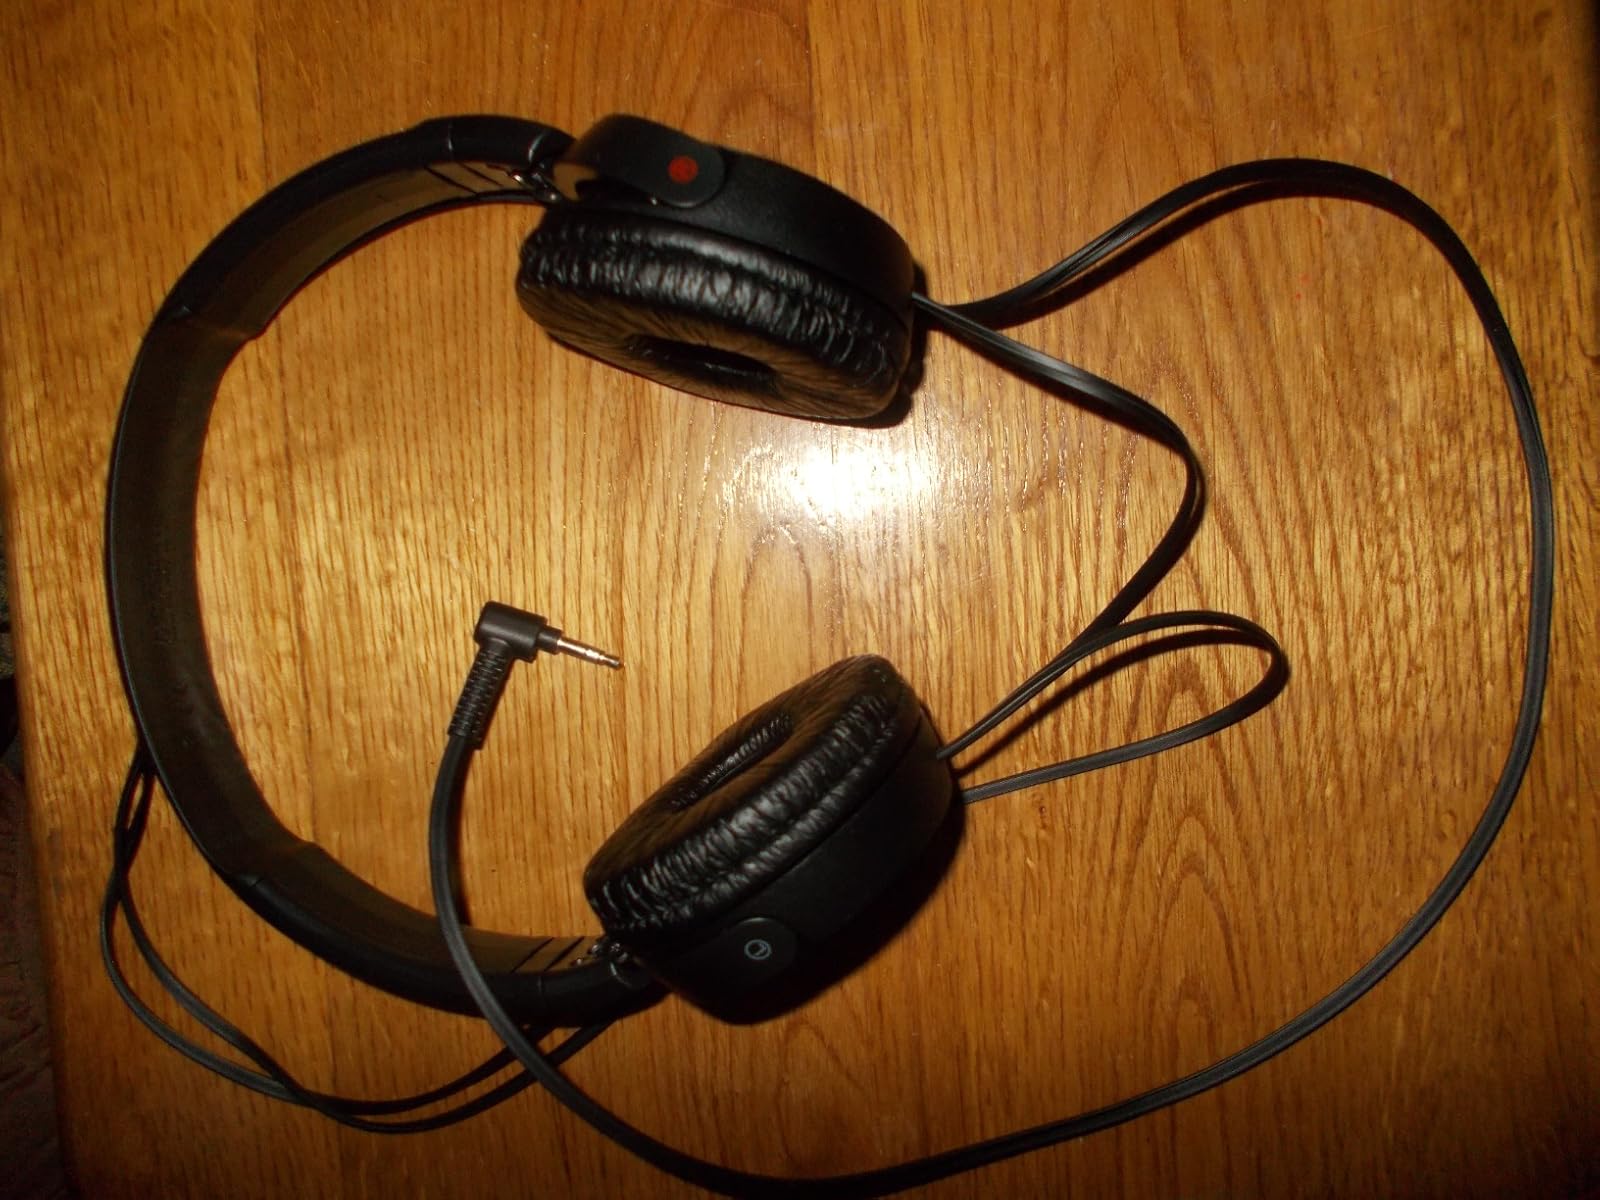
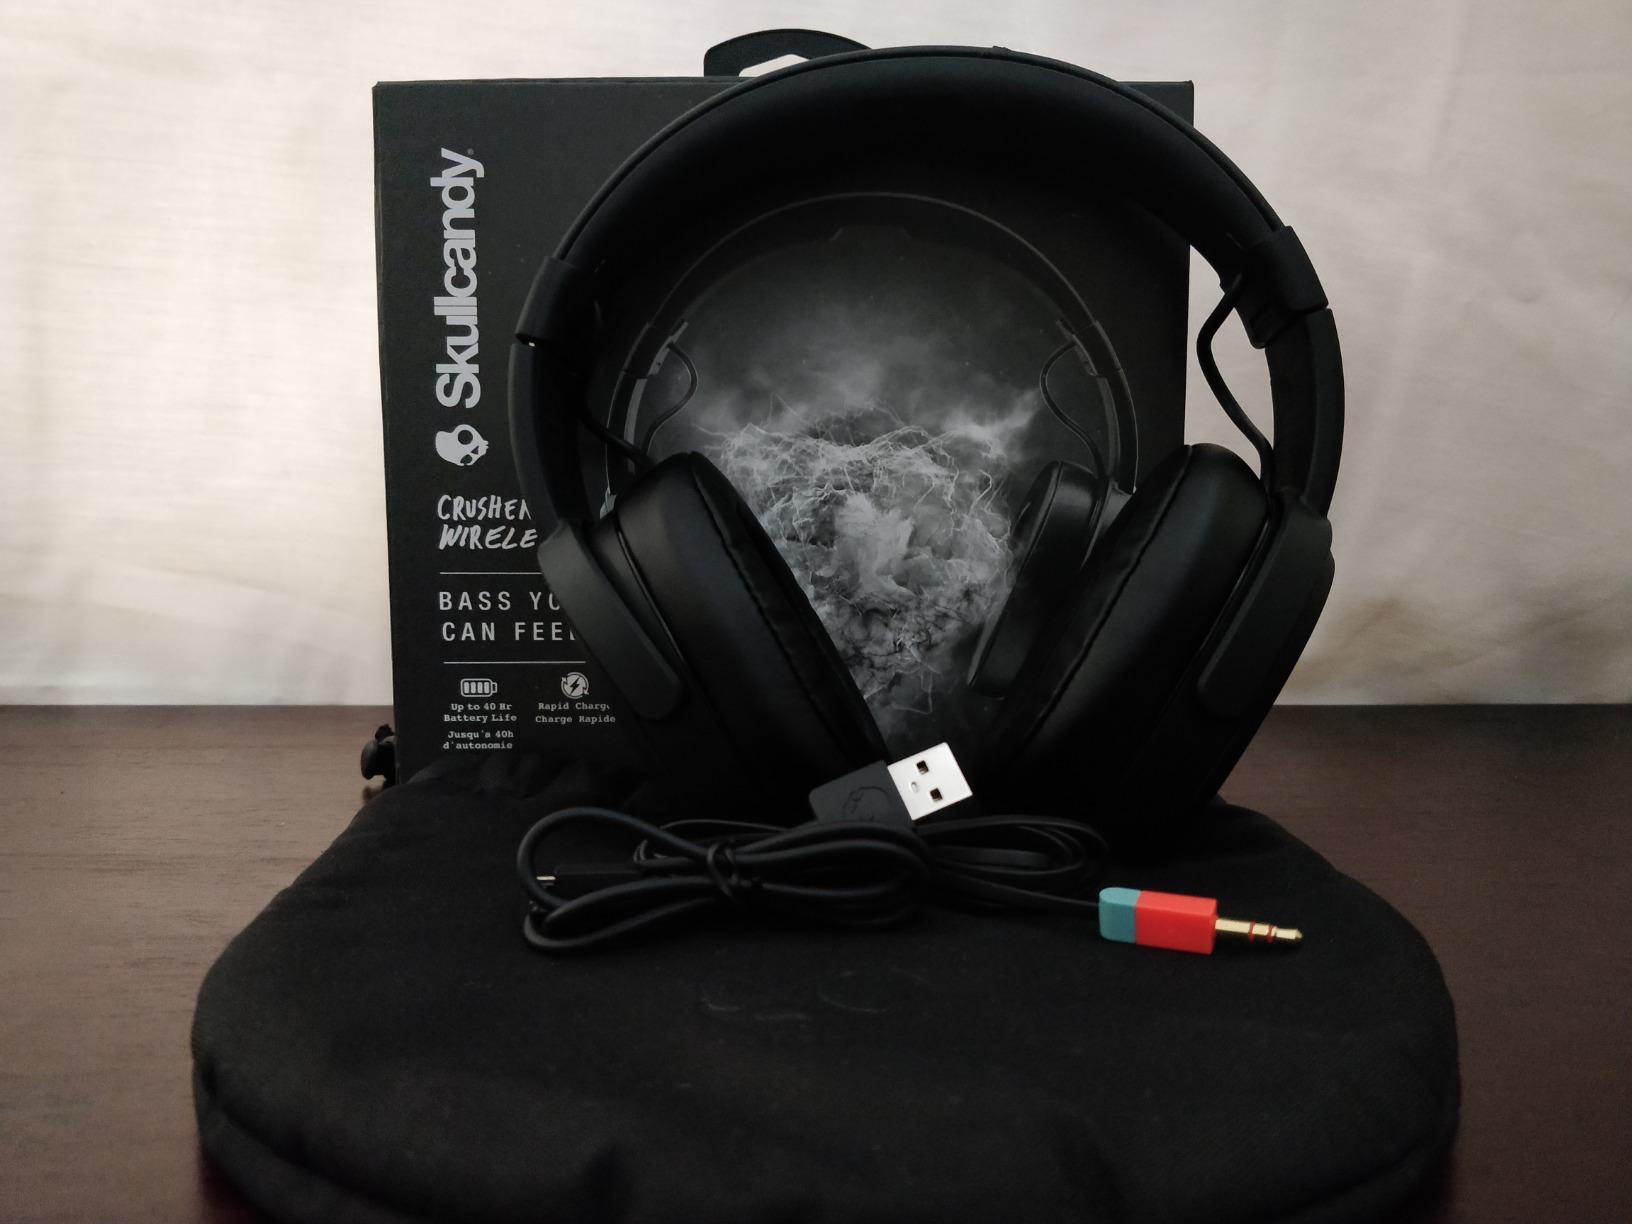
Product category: headphones
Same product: no